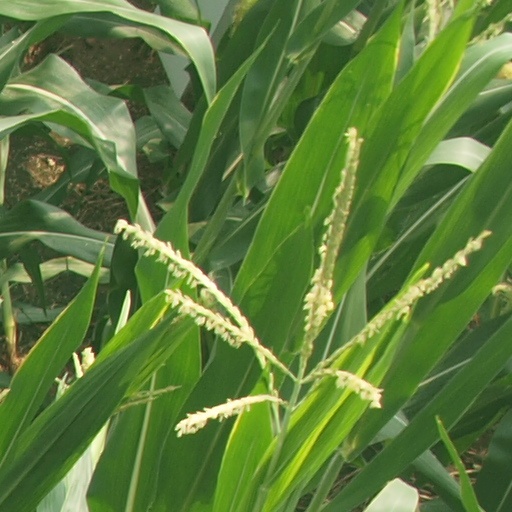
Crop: maize; corn